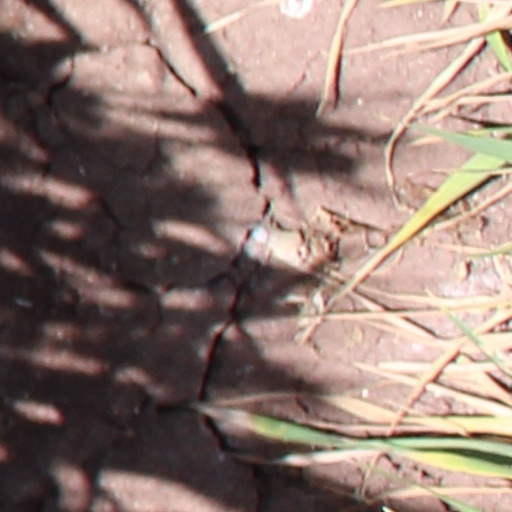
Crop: wheat